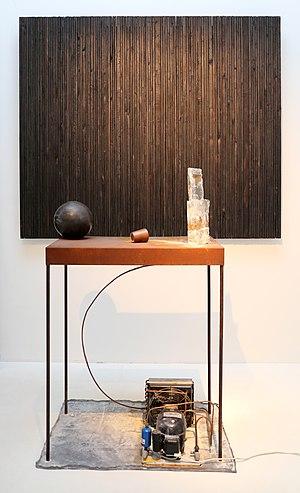
Pier Paolo Calzolari est un artiste italien, lié au mouvement d'avant-garde Arte Povera.